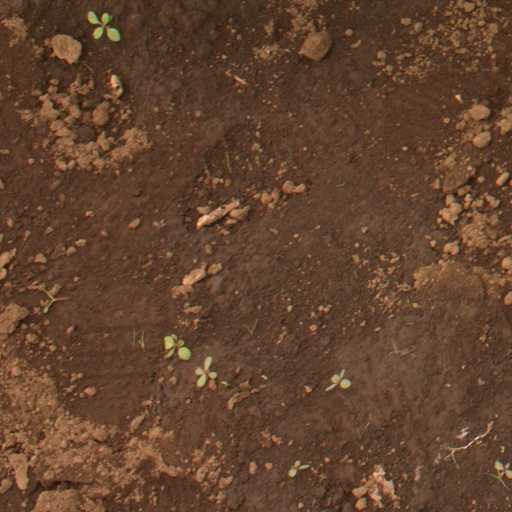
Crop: soybean